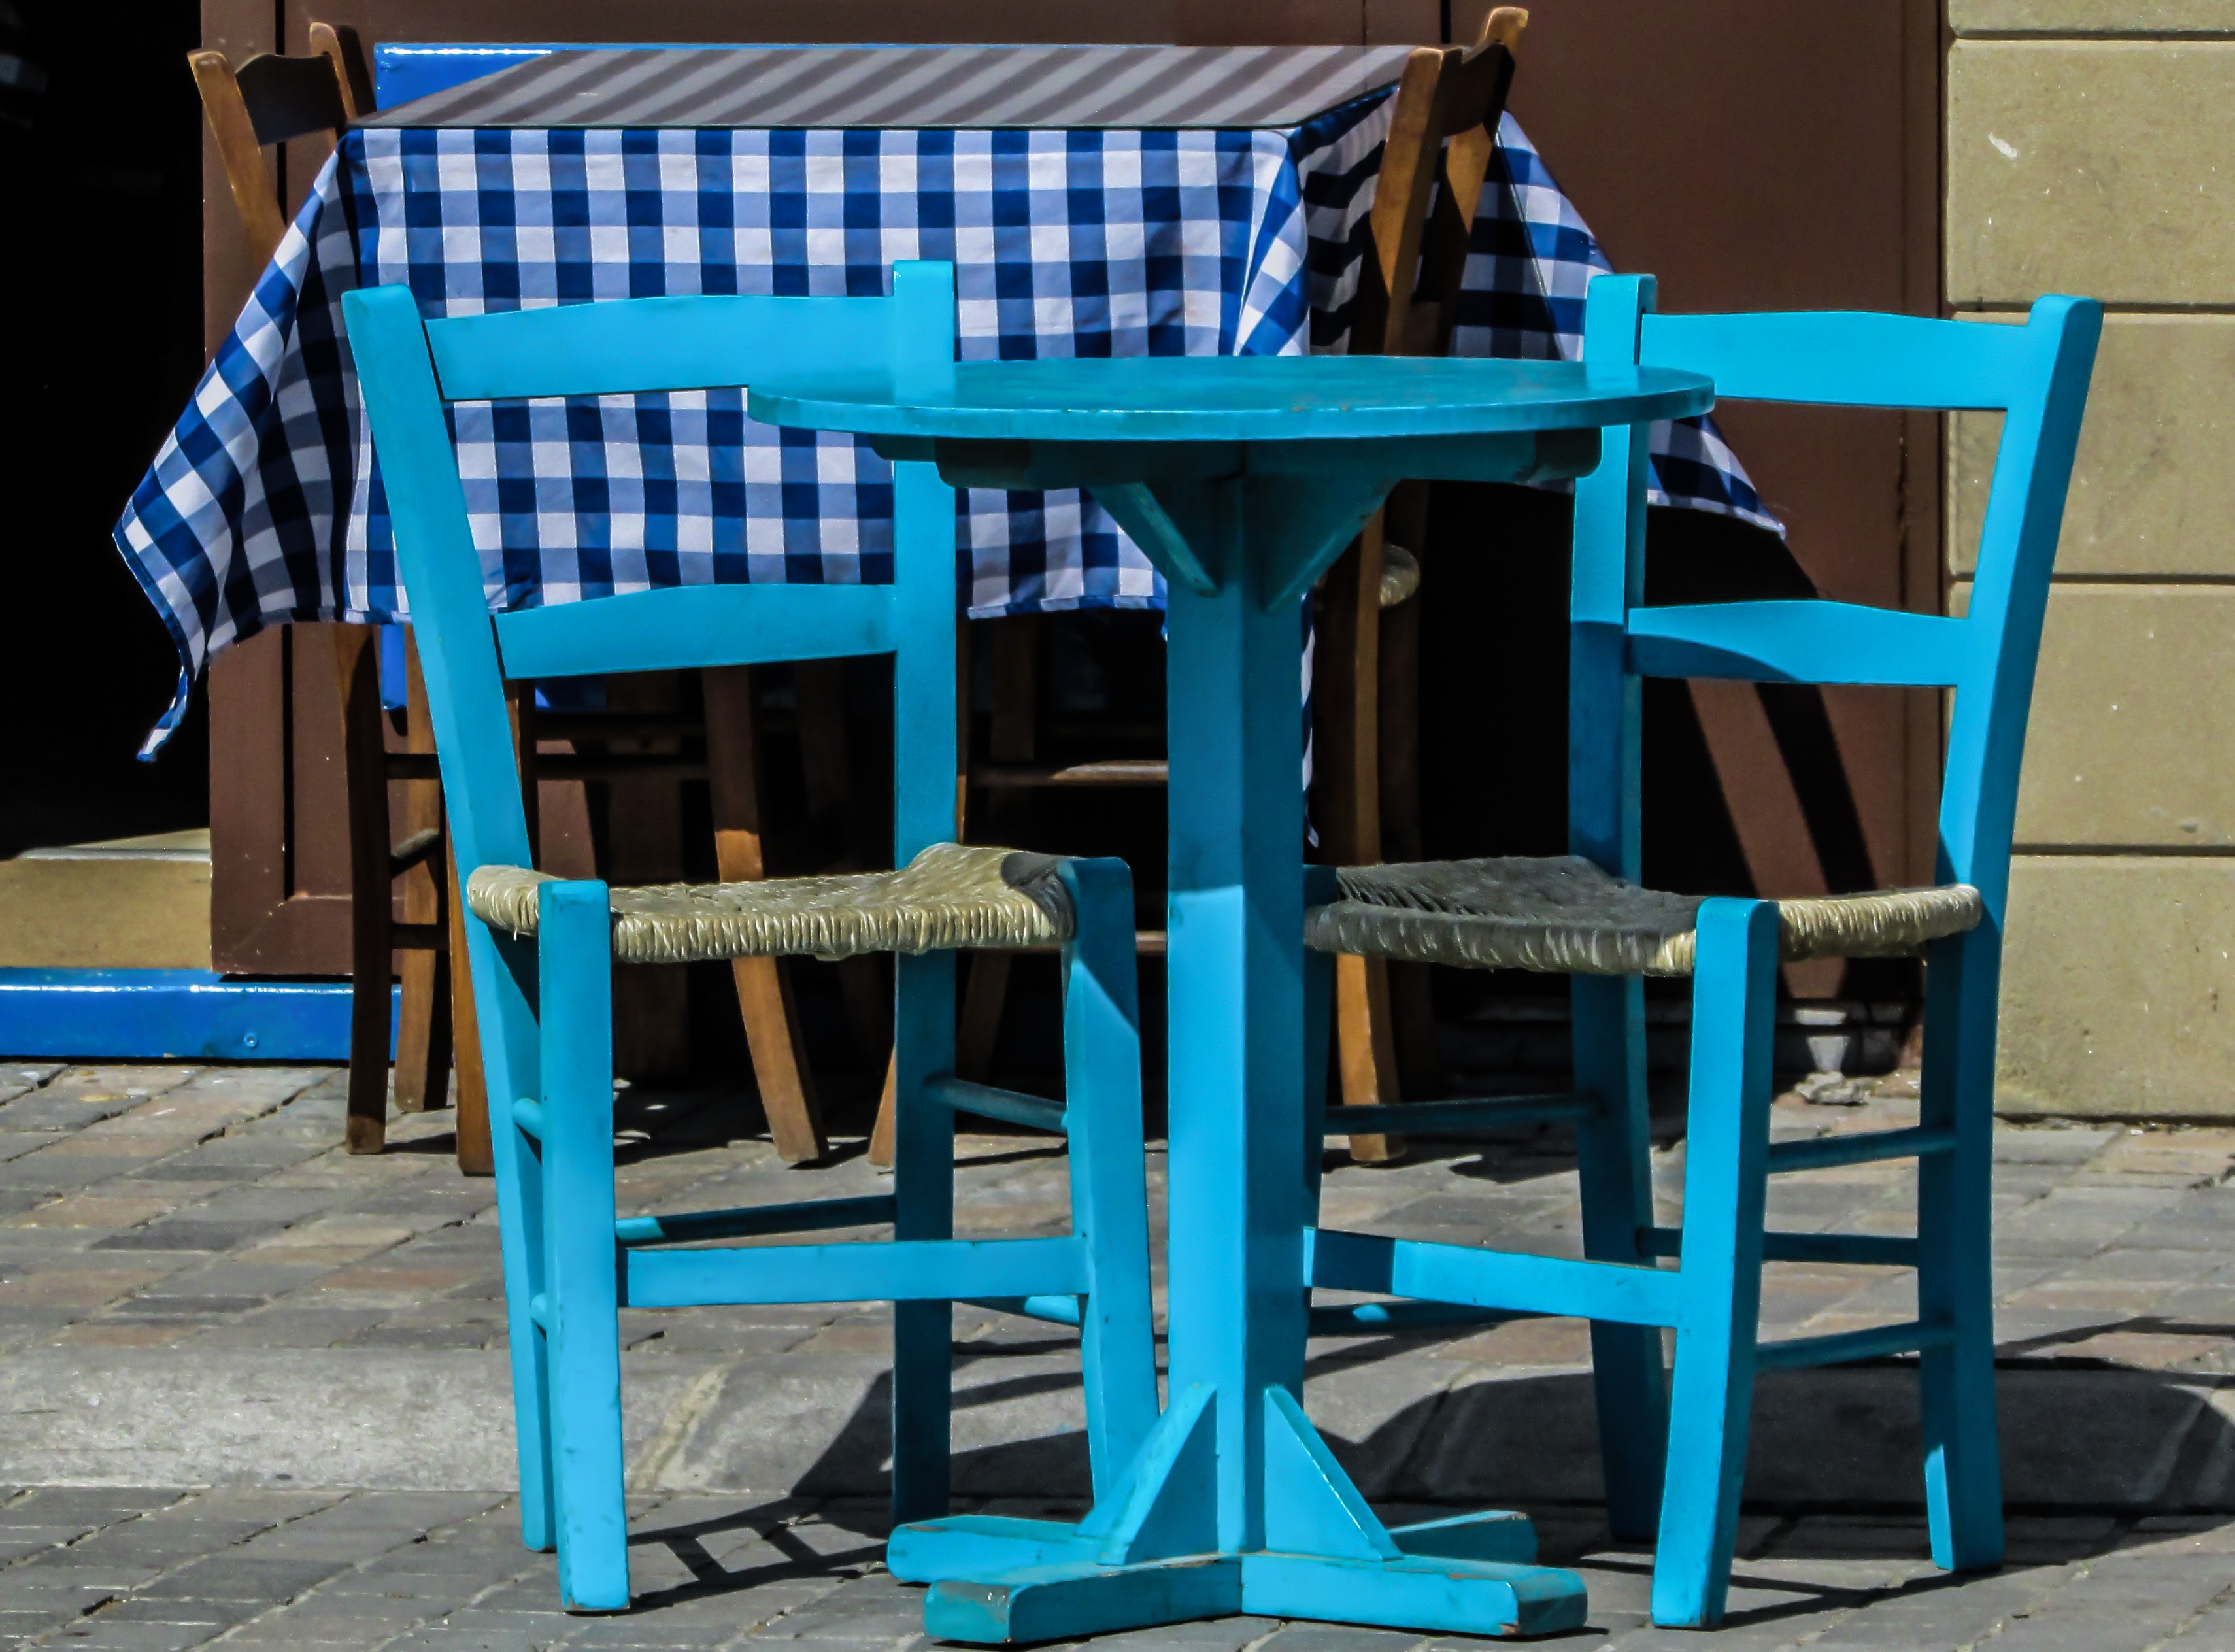
table, wood, play, chair, greek, blue, furniture, tourism, chairs, playground, cyprus, tavern, outdoor play equipment